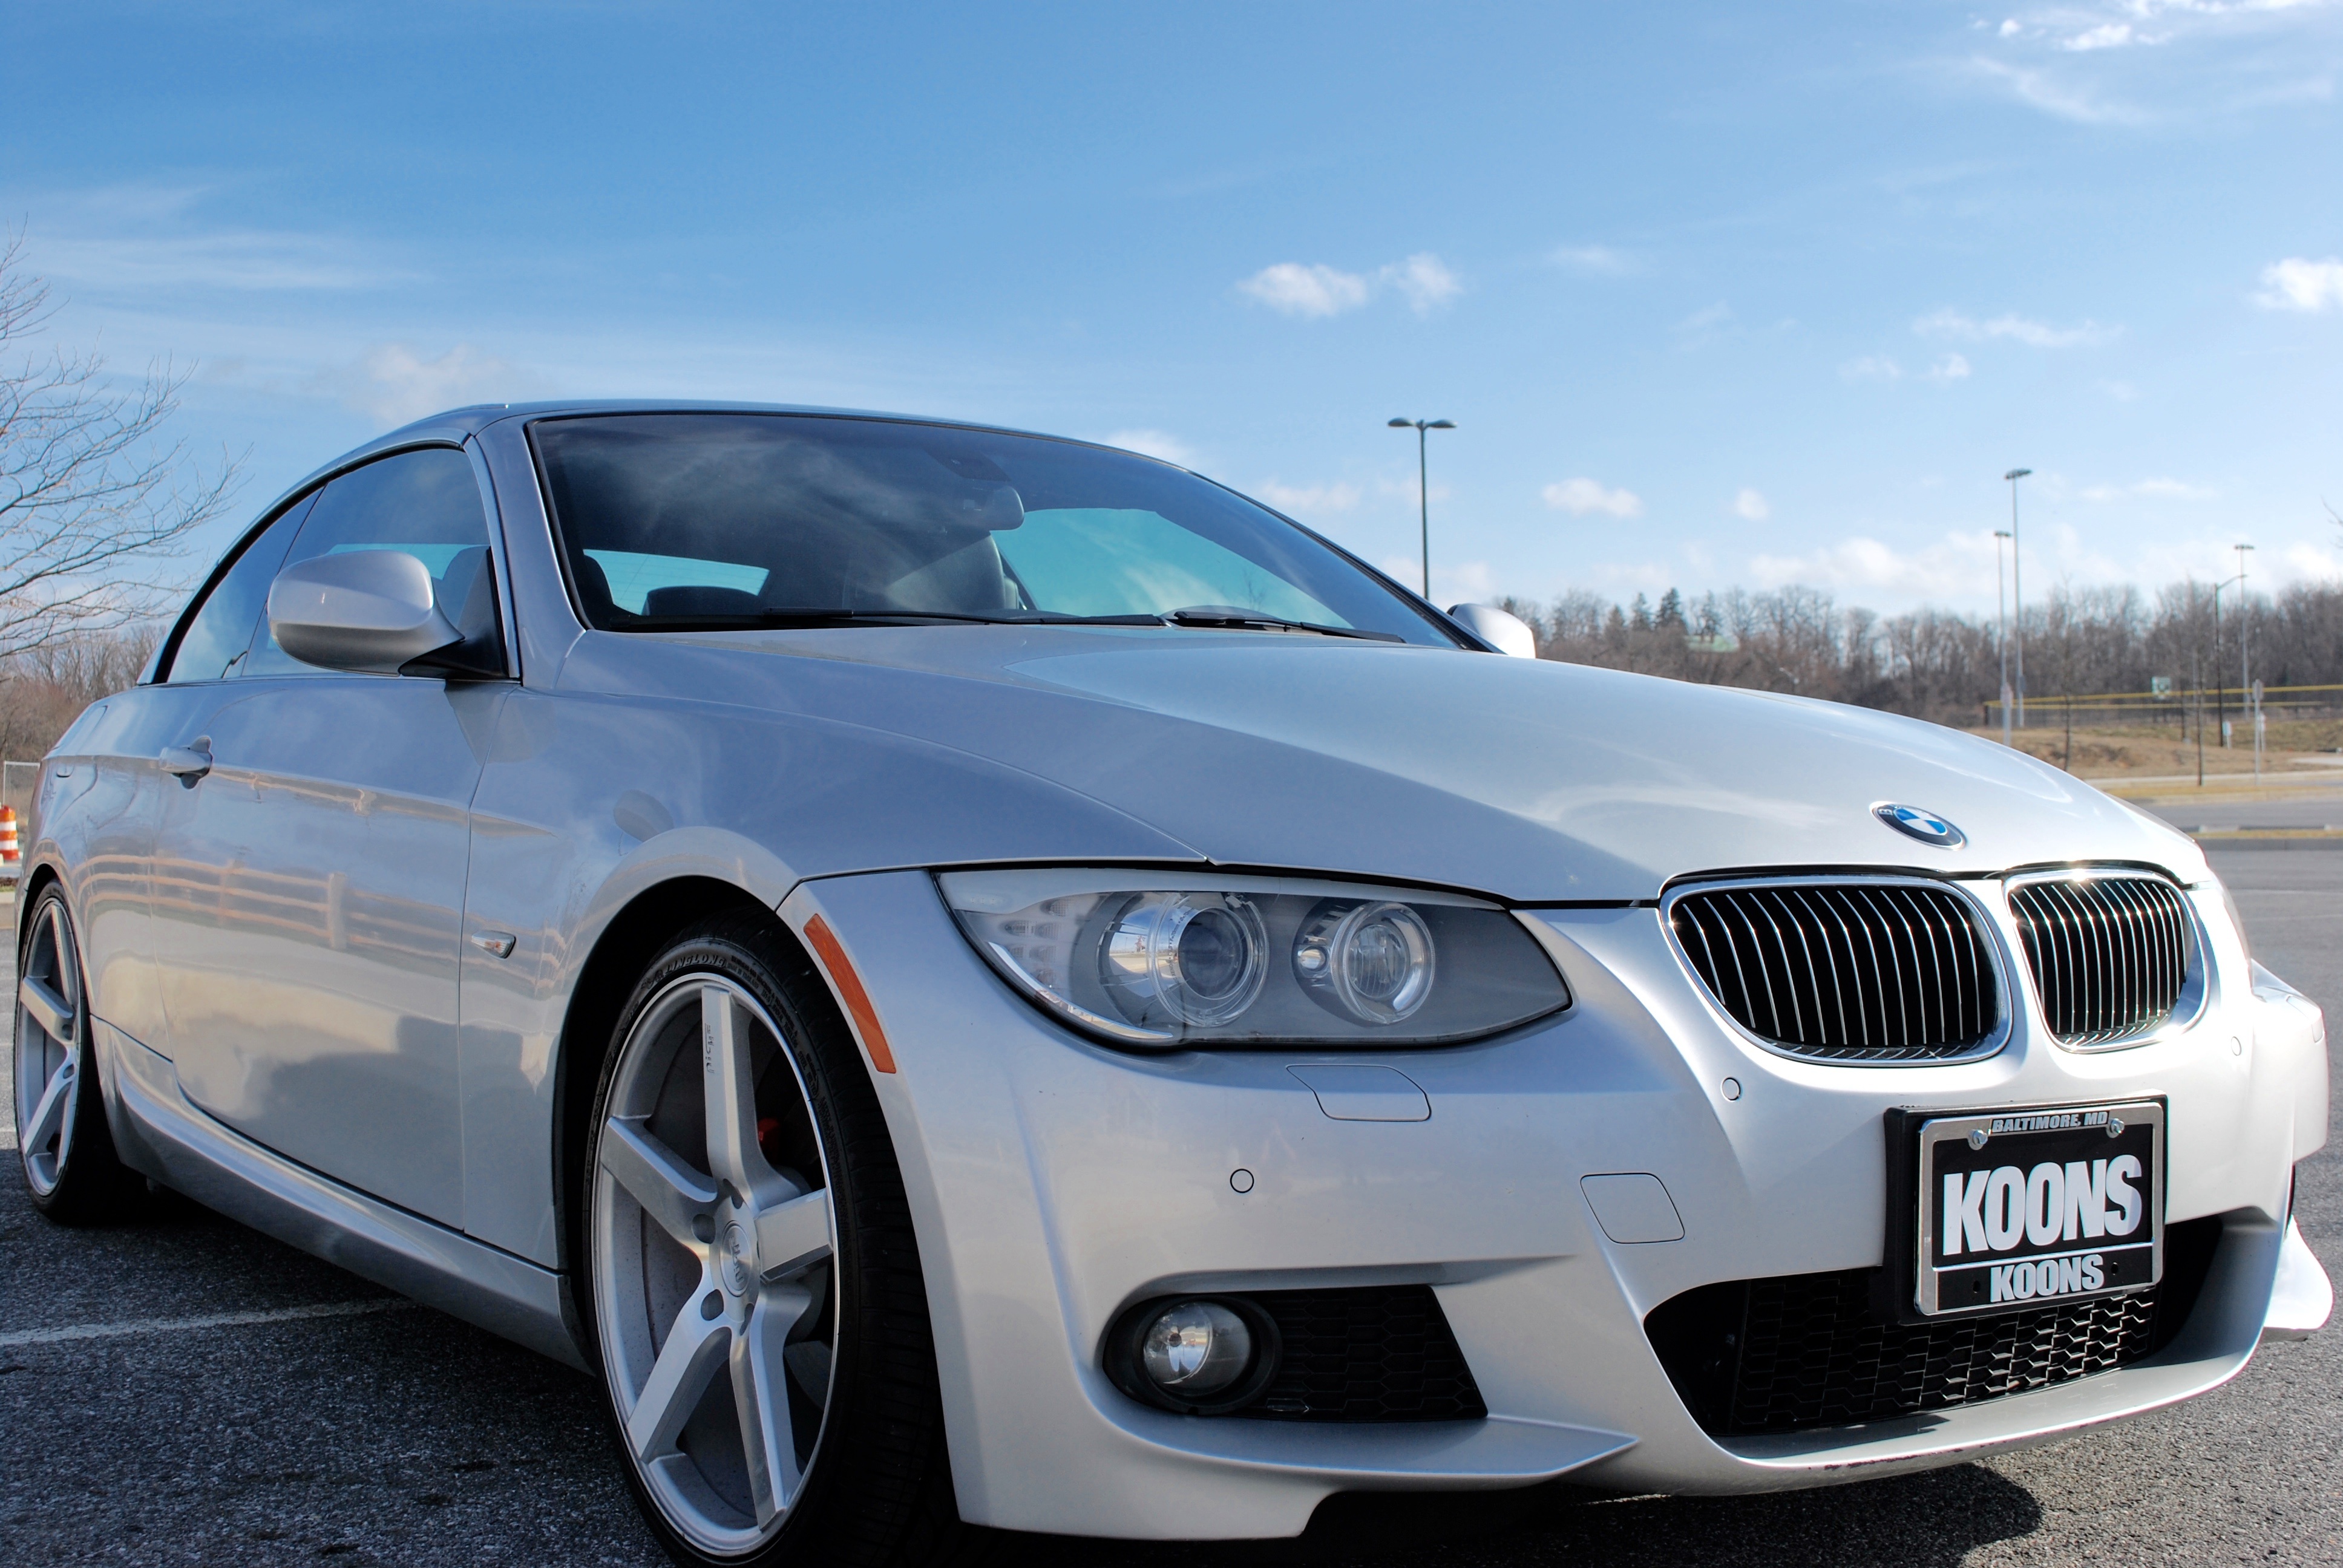
car, wheel, vehicle, sports car, bumper, cars, rim, sedan, bmw, convertible, coupe, land vehicle, automobile make, automotive exterior, automotive design, luxury vehicle, executive car, bmw 3 series e90, bmw 335, bmw 3 series f30, personal luxury car